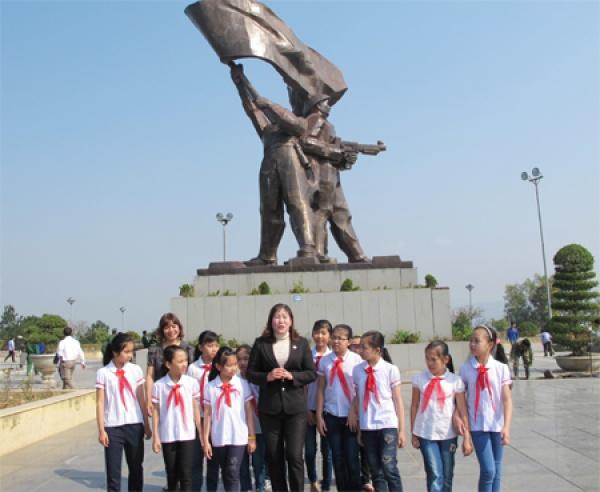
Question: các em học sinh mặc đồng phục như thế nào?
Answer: áo sơ mi trắng và khăn quàng đỏ